Josh Mond

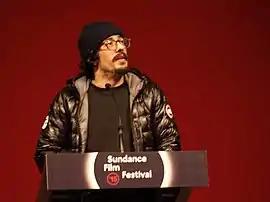
Mond at the Sundance Film Festival in 2015

Josh Mond (born c. 1983) is an American film director, screenwriter and producer. He is known for producing the feature films "Martha Marcy May Marlene" (2011) and "Simon Killer" (2012), and for writing and directing "James White" (2015).